V/Line VLocity

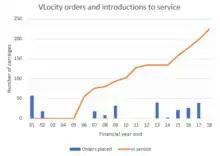
Chart showing the number of VLocity carriages ordered and in service at the end of each financial year from 2001 to 2018

After the initial order of 38 units, a further two VLocity units were later ordered to bring the total to 40, along with 22 new intermediate trailers to be inserted in the middle of existing VLocity sets. The first 14 were promised during the 2006 State Election, and the order was placed in December the same year. The order for the next eight was announced on 12 October 2007.